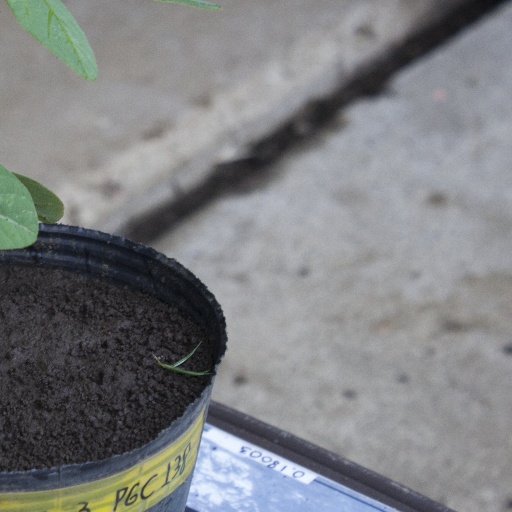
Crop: soybean